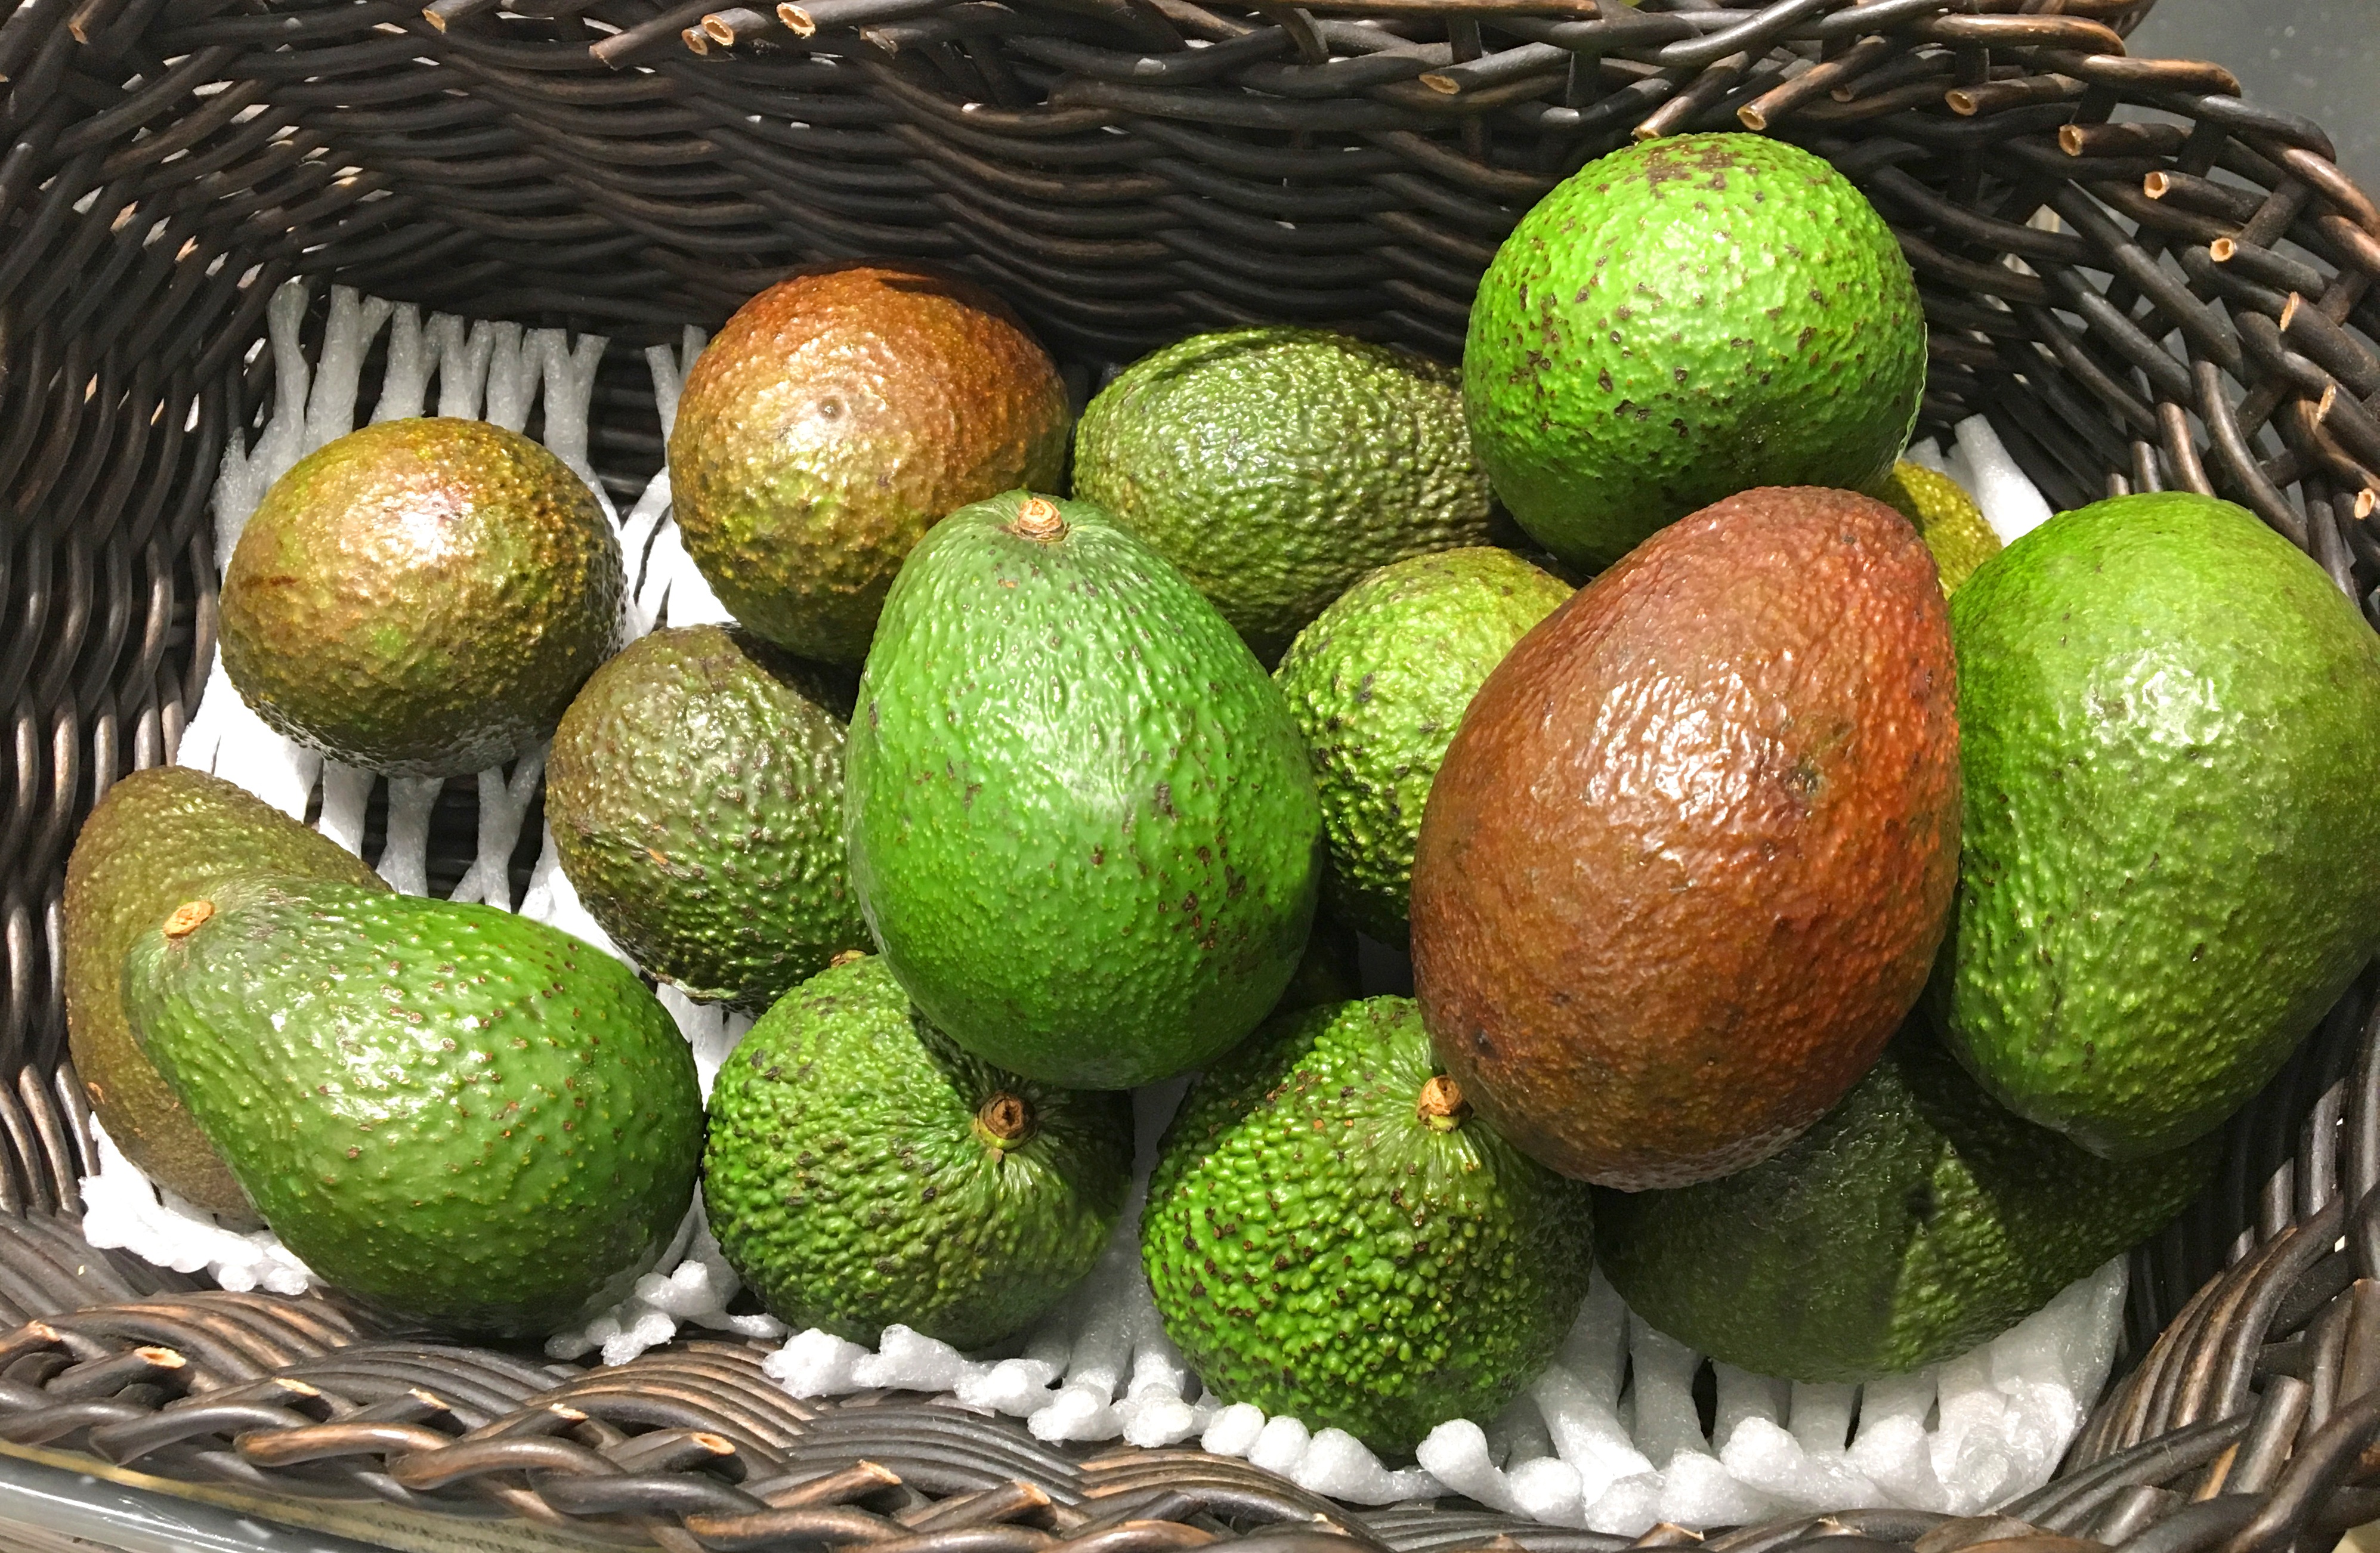
plant, fruit, food, produce, avocado, lime, vegetarian food, citrus, durian, flowering plant, bitter orange, land plant, key lime, avocado basket